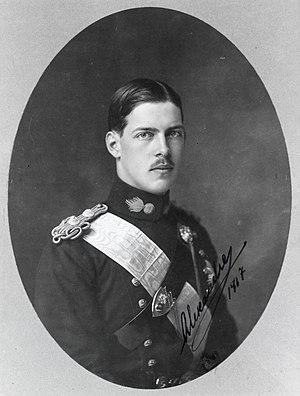
Le Schisme national fut la rupture définitive entre les partisans du roi Constantin Iᵉʳ de Grèce et ceux du Premier ministre Elefthérios Venizélos en 1916. Elle se matérialisa dans la création d'un second gouvernement, dit de Défense nationale, par Venizélos à Thessalonique.
Hélène de Grèce, princesse de Grèce et de Danemark puis reine mère de Roumanie, est née le 20 avril 1896 à Athènes, en Grèce, et morte le 28 novembre 1982 à Lausanne, en Suisse. Épouse malheureuse du futur Carol II de Roumanie, Hélène joue un certain rôle durant le second règne de son fils, le roi Michel Iᵉʳ, entre 1940 et 1947. Son action en faveur des Juifs roumains durant la Seconde Guerre mondiale lui vaut le titre posthume de Juste parmi les nations en 1993.
Catherine de Grèce, princesse de Grèce et de Danemark et, après son mariage, lady Brandram, est née le 4 mai 1913 au palais royal d'Athènes et décédée le 2 octobre 2007, à Marlow, au Royaume-Uni. Fille cadette du roi Constantin Iᵉʳ, c’est un membre de la famille royale de Grèce.
Aspasía Mános, princesse de Grèce et de Danemark, est née le 4 septembre 1896 à Athènes, en Grèce et décédée le 7 août 1972 à Venise, en Italie. Épouse du roi Alexandre Iᵉʳ de Grèce et mère de la reine Alexandra de Yougoslavie, ses origines non royales l'empêchent d'être titrée reine des Hellènes. Veuve, elle est toutefois intégrée à la famille royale de Grèce à la suite d’un décret daté du 10 septembre 1922, ce qui fait d'elle et de sa fille les deux seuls membres de la dynastie à être de souche hellène.
Irène de Grèce, princesse de Grèce et de Danemark puis, par son mariage, duchesse de Spolète, duchesse d'Aoste et reine titulaire de l'« État indépendant de Croatie », est née le 13 février 1904 à Athènes, en Grèce, et morte le 15 avril 1974, à Fiesole, en Italie. Épouse du prince Aymon de Savoie-Aoste, c'est un membre des familles royales grecque et italienne qui a été reine nominale de l'« État indépendant de Croatie » durant la Seconde Guerre mondiale.
La participation de la Grèce à la Première Guerre mondiale est d’abord indirecte, du fait de l’occupation de plusieurs régions du pays par les puissances belligérantes, mais elle a très vite d’importantes répercussions politiques et sociales. À partir de 1916, avec l’éclatement du « Schisme national », et surtout de 1917, la Grèce rentre de plain-pied dans la guerre aux côtés de la Triple-Entente.
Alexandre Iᵉʳ de Grèce est né au palais de Tatoï, près d’Athènes, le 1ᵉʳ août 1893 et est décédé à ce même endroit le 25 octobre 1920. Il est roi des Hellènes du 10 juin 1917 à sa mort.
Sophie de Prusse, princesse de Prusse et d'Allemagne puis, par son mariage, reine des Hellènes, est née à Potsdam, en Prusse, le 14 juin 1870, et décédée à Francfort-sur-le-Main, dans le land de Hesse, en Allemagne, le 13 janvier 1932. Elle est souveraine de Grèce de 1913 à 1917 puis de 1920 à 1922.
La liste des souverains de Grèce comprend les noms des sept monarques qui règnent sur le Royaume de Grèce entre 1832 et 1973, avec un intermède entre 1924 et 1935. Le premier de ces souverains porte le titre de roi de Grèce de 1832 à 1862. Ses successeurs arborent quant à eux celui de roi des Hellènes de 1863 à 1973.
Constantin Iᵉʳ de Grèce ou, parfois, Constantin XII, est né le 2 août 1868, à Athènes, en Grèce, et est décédé le 11 janvier 1923, à Palerme, en Italie. Appartenant à la maison d’Oldenbourg, il est le troisième souverain de la Grèce moderne et règne de 1913 à 1917, puis de 1920 à 1922, avec le titre de roi des Hellènes.
Elefthérios Kyriákou Venizélos, né le 11 août 1864 à Mourniés, en Crète, et décédé le 18 mars 1936 à Paris, en France, est un homme politique grec, considéré, dès 1921, comme le « fondateur de la Grèce moderne ».
Georges II de Grèce, roi des Hellènes et prince de Danemark, est né le 19 juillet 1890 au palais de Tatoï, en Grèce et est décédé le 1ᵉʳ avril 1947 au palais royal d’Athènes. Il est roi des Hellènes de 1922 à 1923 puis de 1935 à 1941/1944 et enfin de 1946 à 1947.